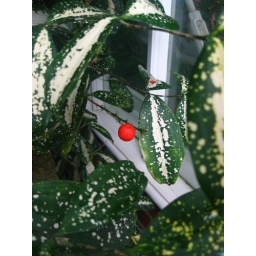
the one bit of red in a sea of green desered to be spot lighted